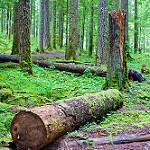
Label: forest